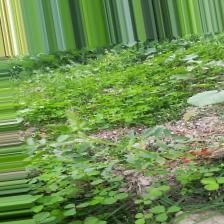
Label: Normal